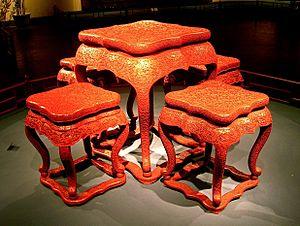
Le musée de Shanghai est un musée d'art chinois ancien situé à Puxi sur la Place du Peuple dans le district de Huangpu à Shanghai, Chine. L'entrée y est gratuite. Il est situé en face de la Mairie de Shanghai.